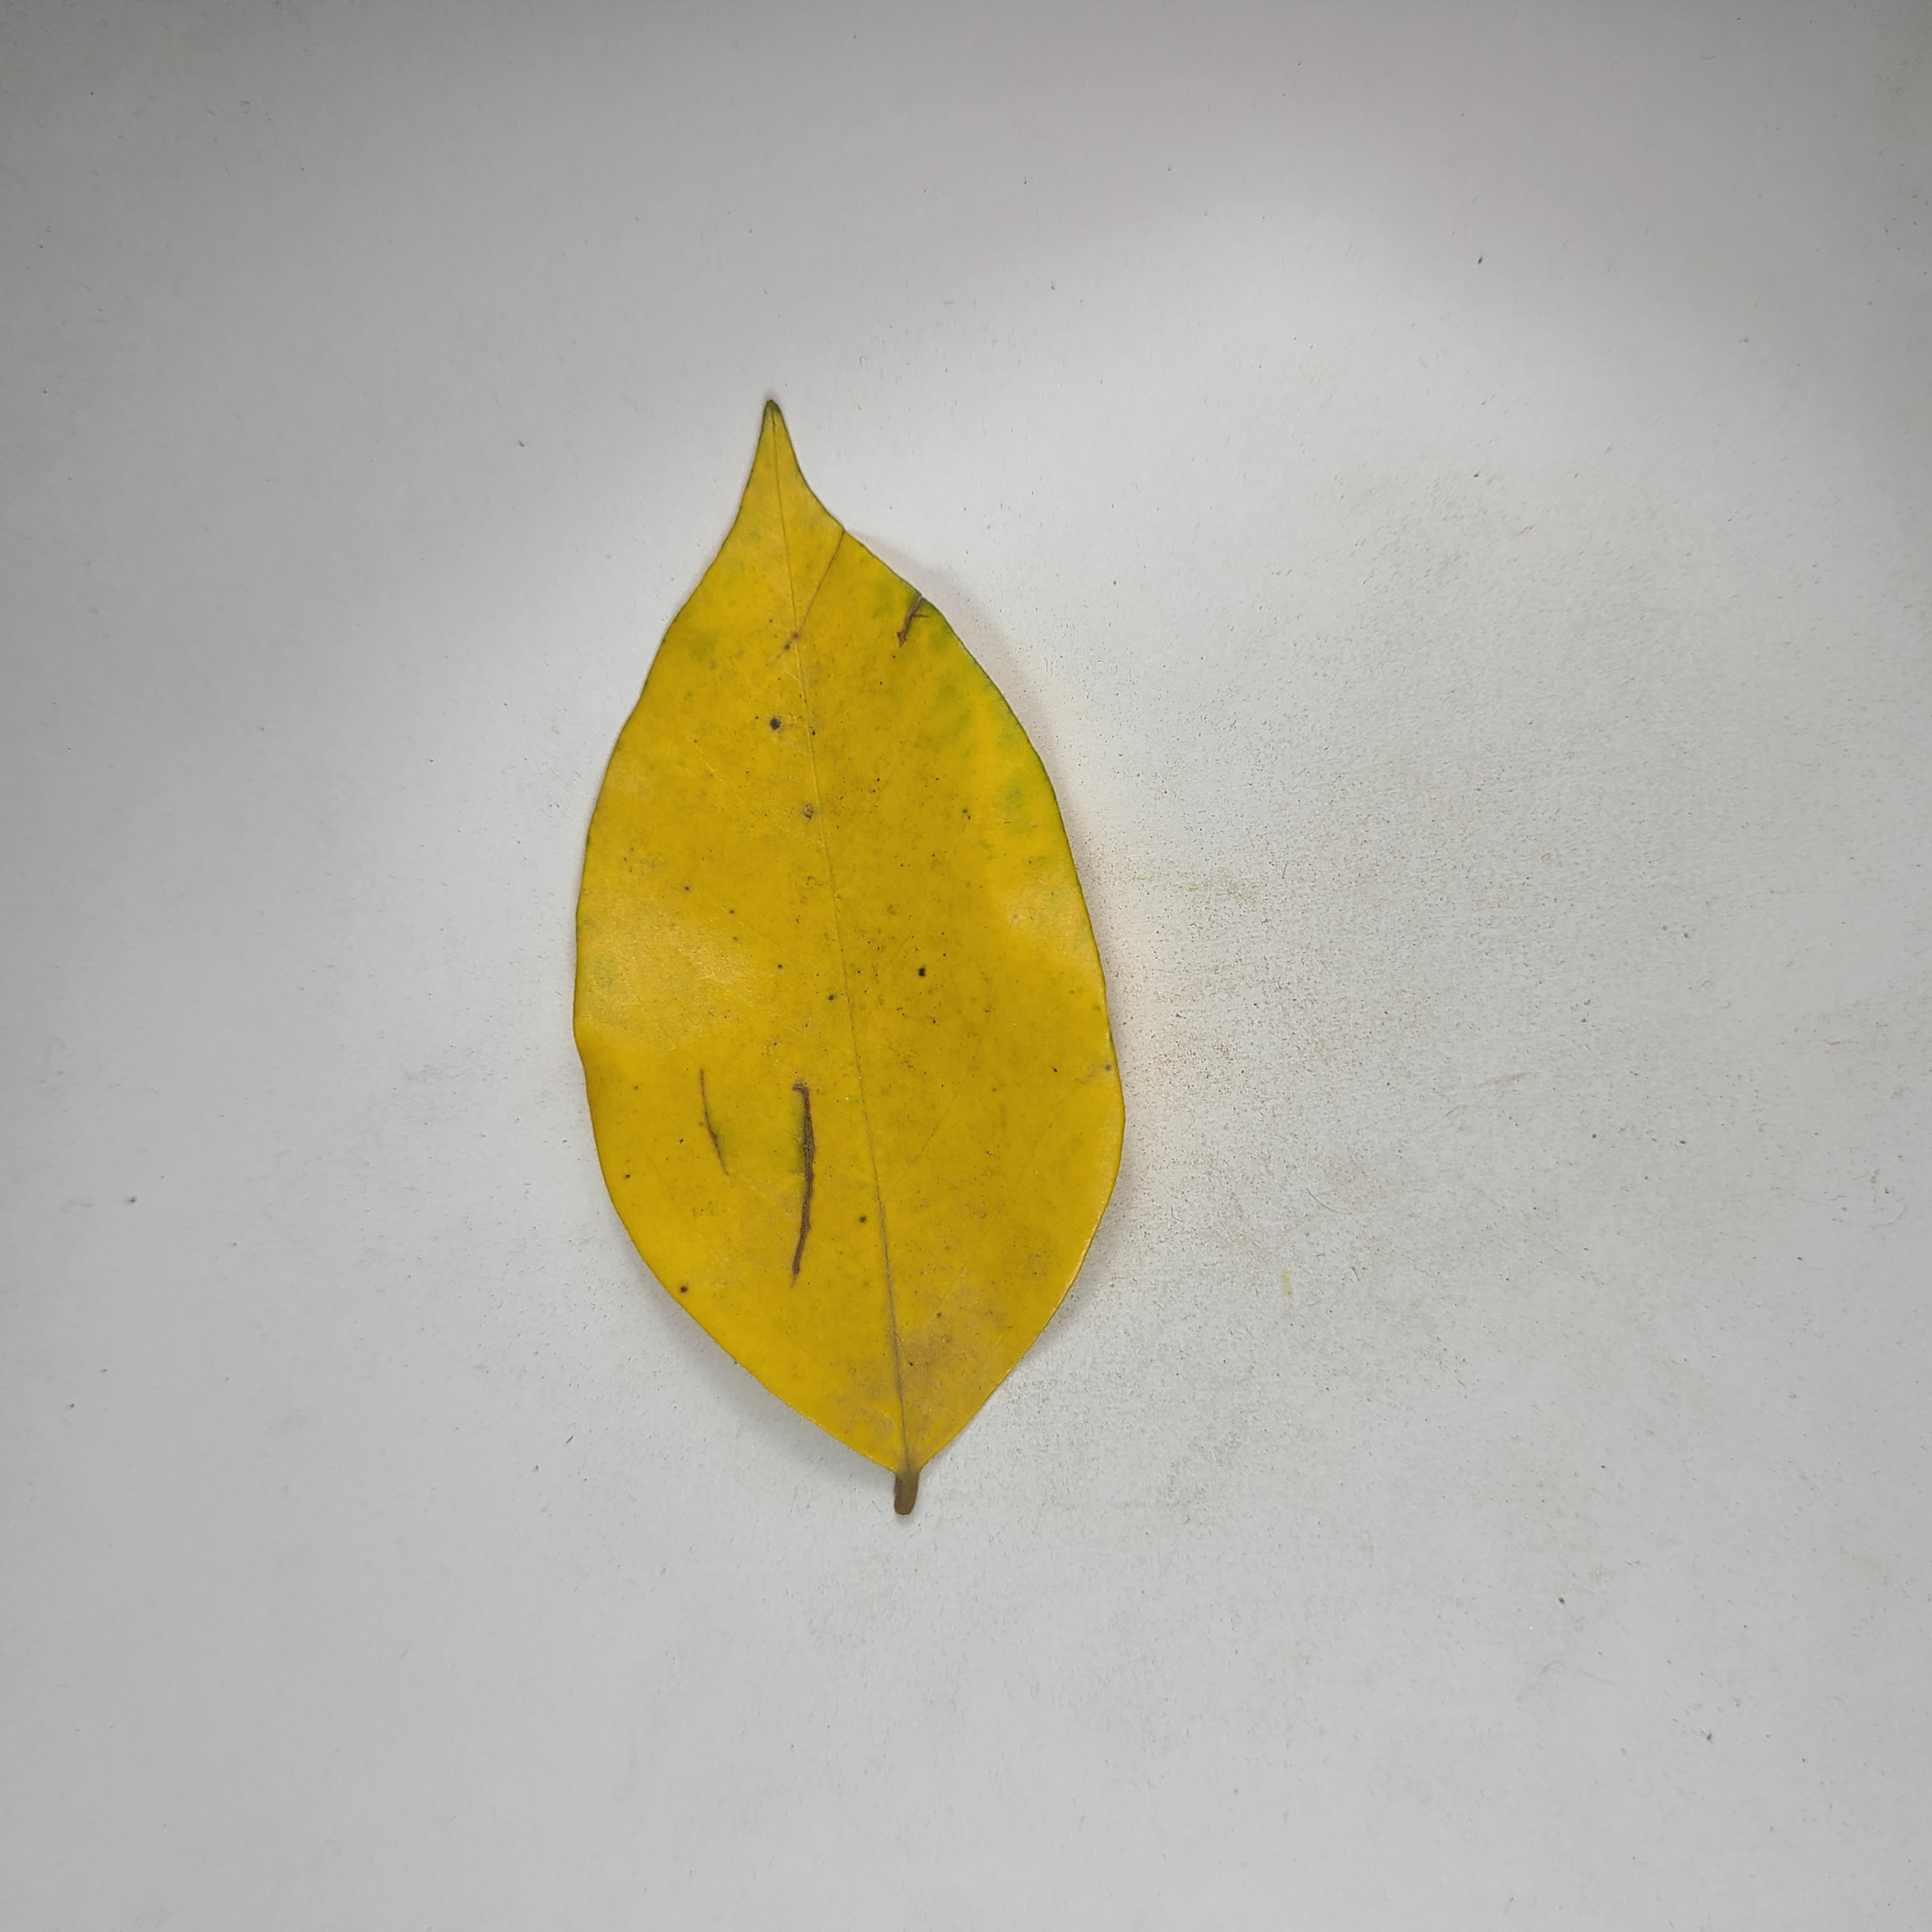
Label: Yellow Leaves